The Snow Maiden

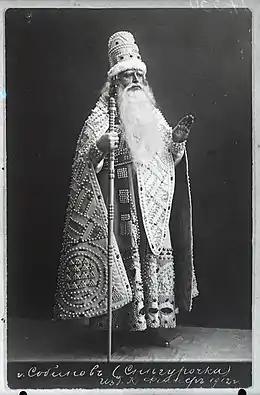
Leonid Sobinov as Tsar Berendey (Bolshoy Theatre, Moscow 1911)

On Red Hill, near the Berendeyans' trading quarter and Tsar Berendey's capital. The fifteen-year-old Snow Maiden wants to live with the people in the nearby village, and her parents, Spring Beauty and Grandfather Frost, agree to let her be adopted by Bobyl-Bakula and his wife.